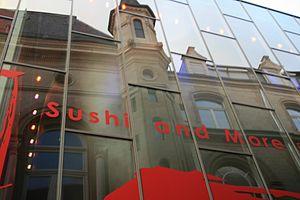
Le bâtiment du Cercle Municipal réfléchi par les vitres de la Médiatheque